Leavenworth, Indiana

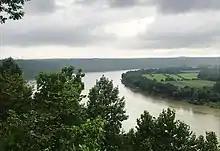
Horseshoe Bend in Ohio River, visible from Leavenworth

In 1835, Zebulon started a stage line from Leavenworth to the new state capitol in Indianapolis, a route intended primarily for students going to the new State College in Bloomington (later Indiana University) and for boatmen returning from downriver.